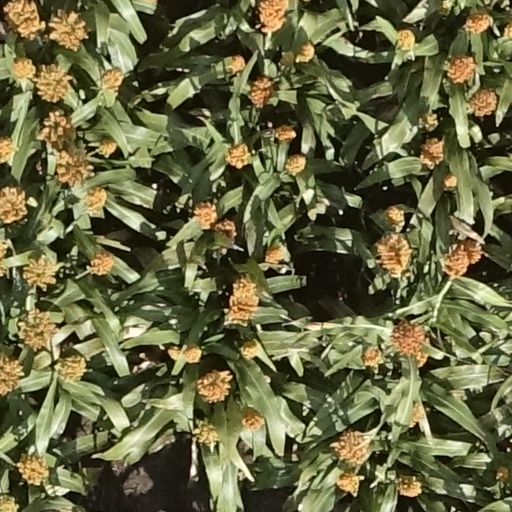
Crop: sorghum